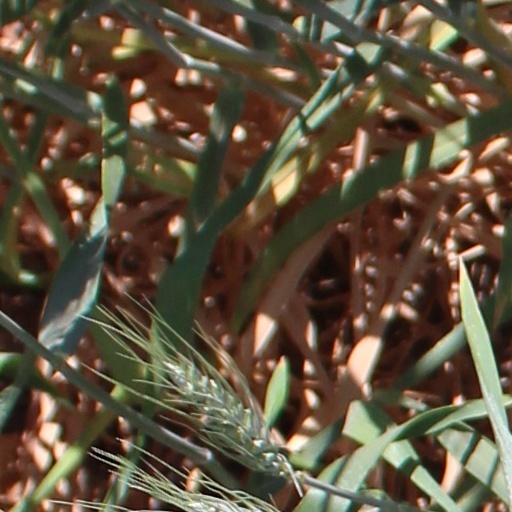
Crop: wheat